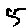
Label: 5